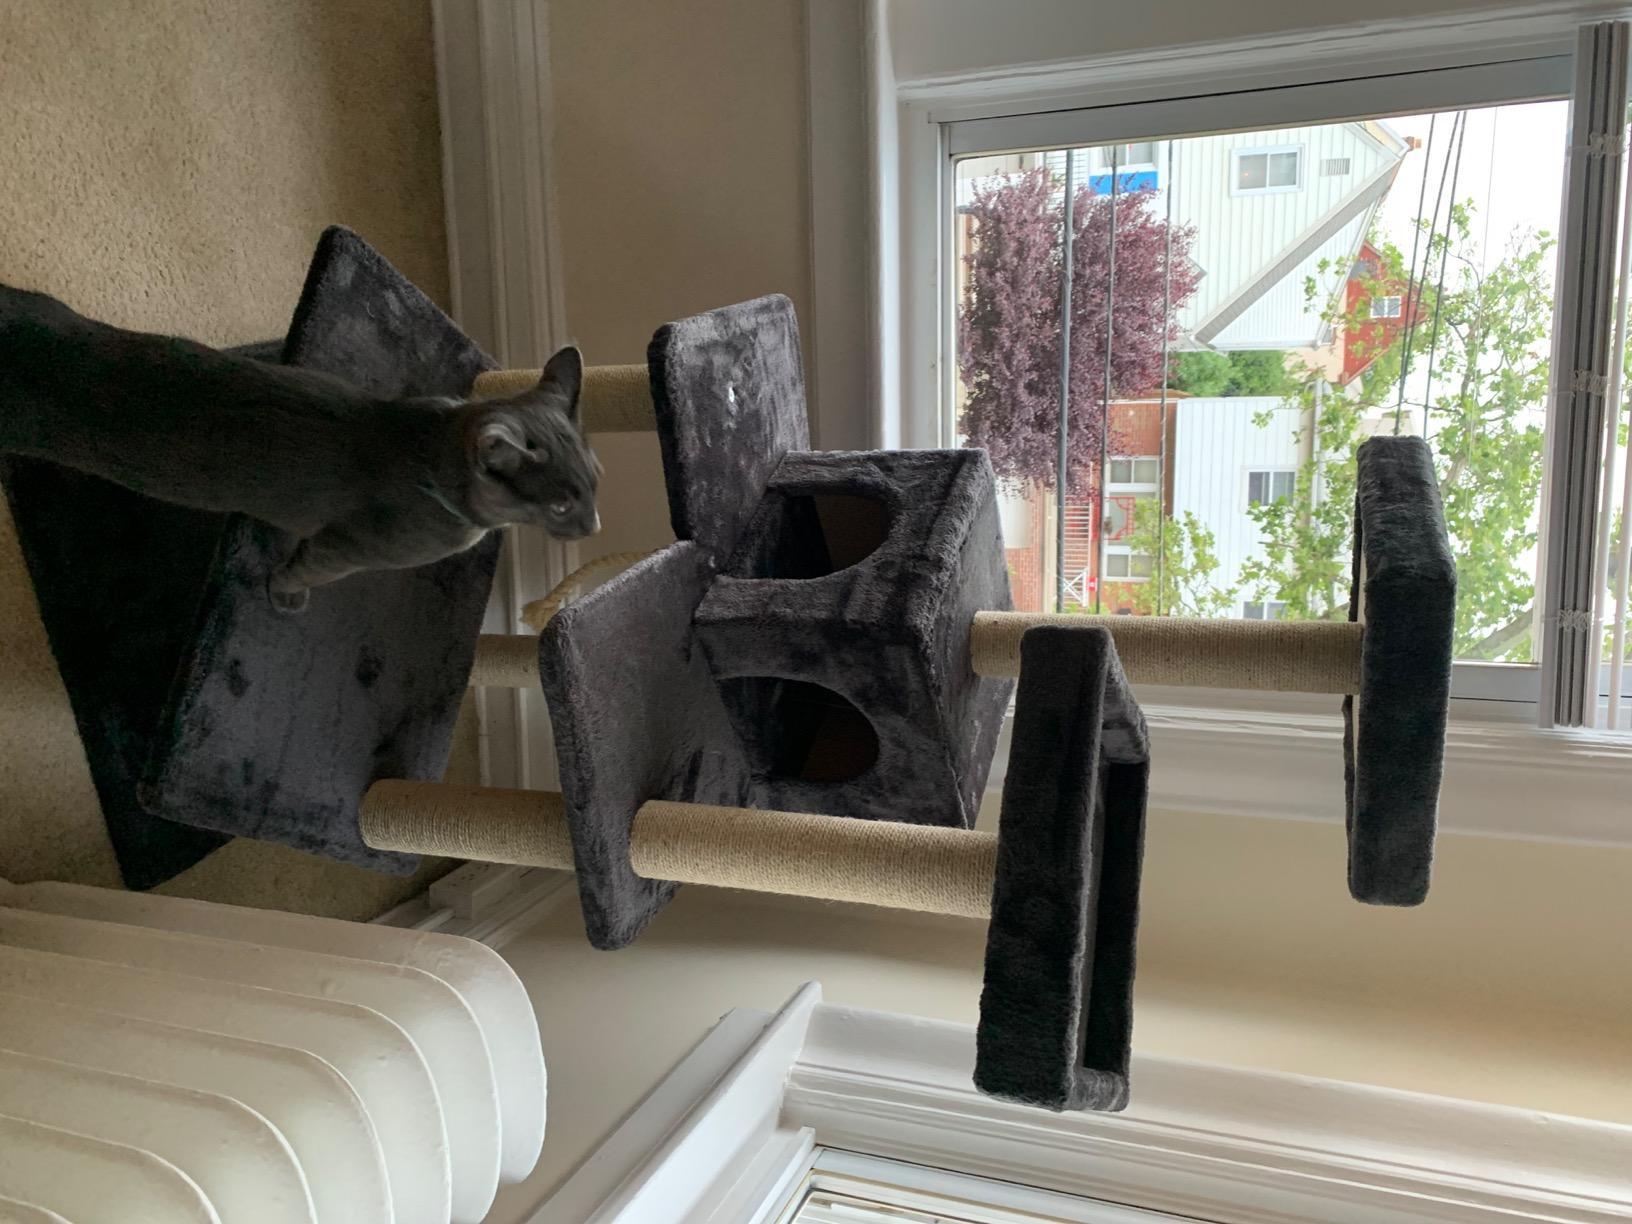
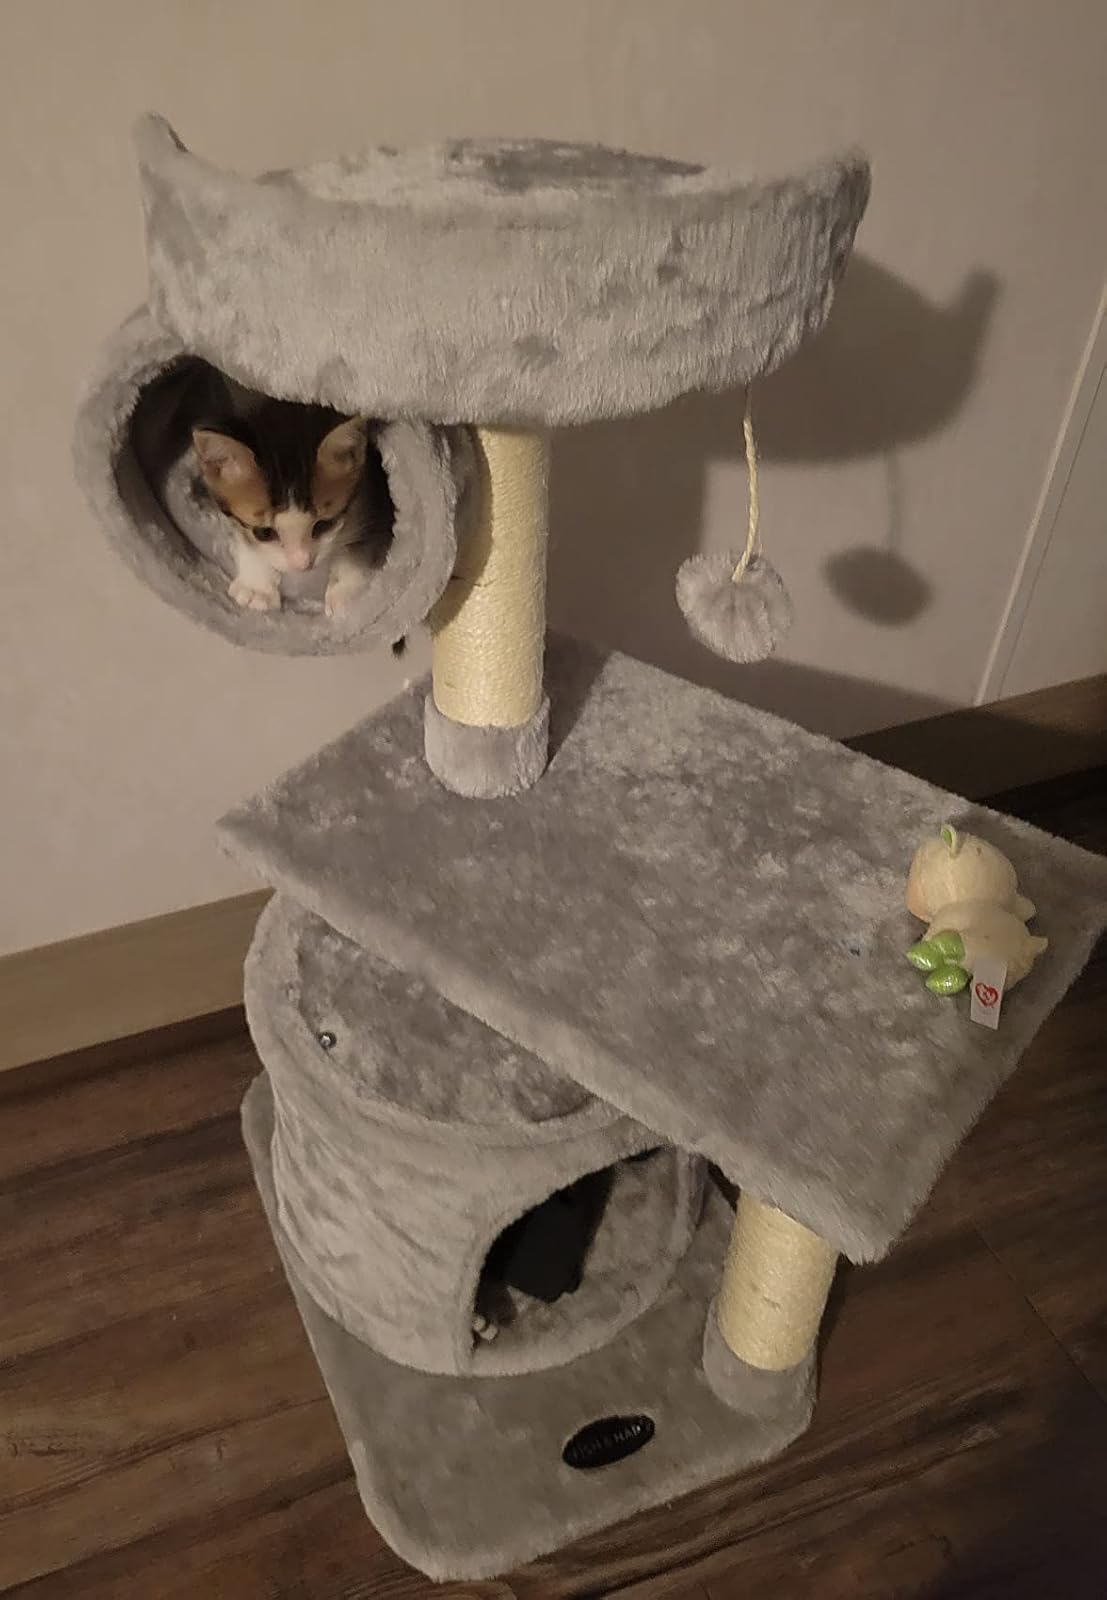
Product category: items_cat tree
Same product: no